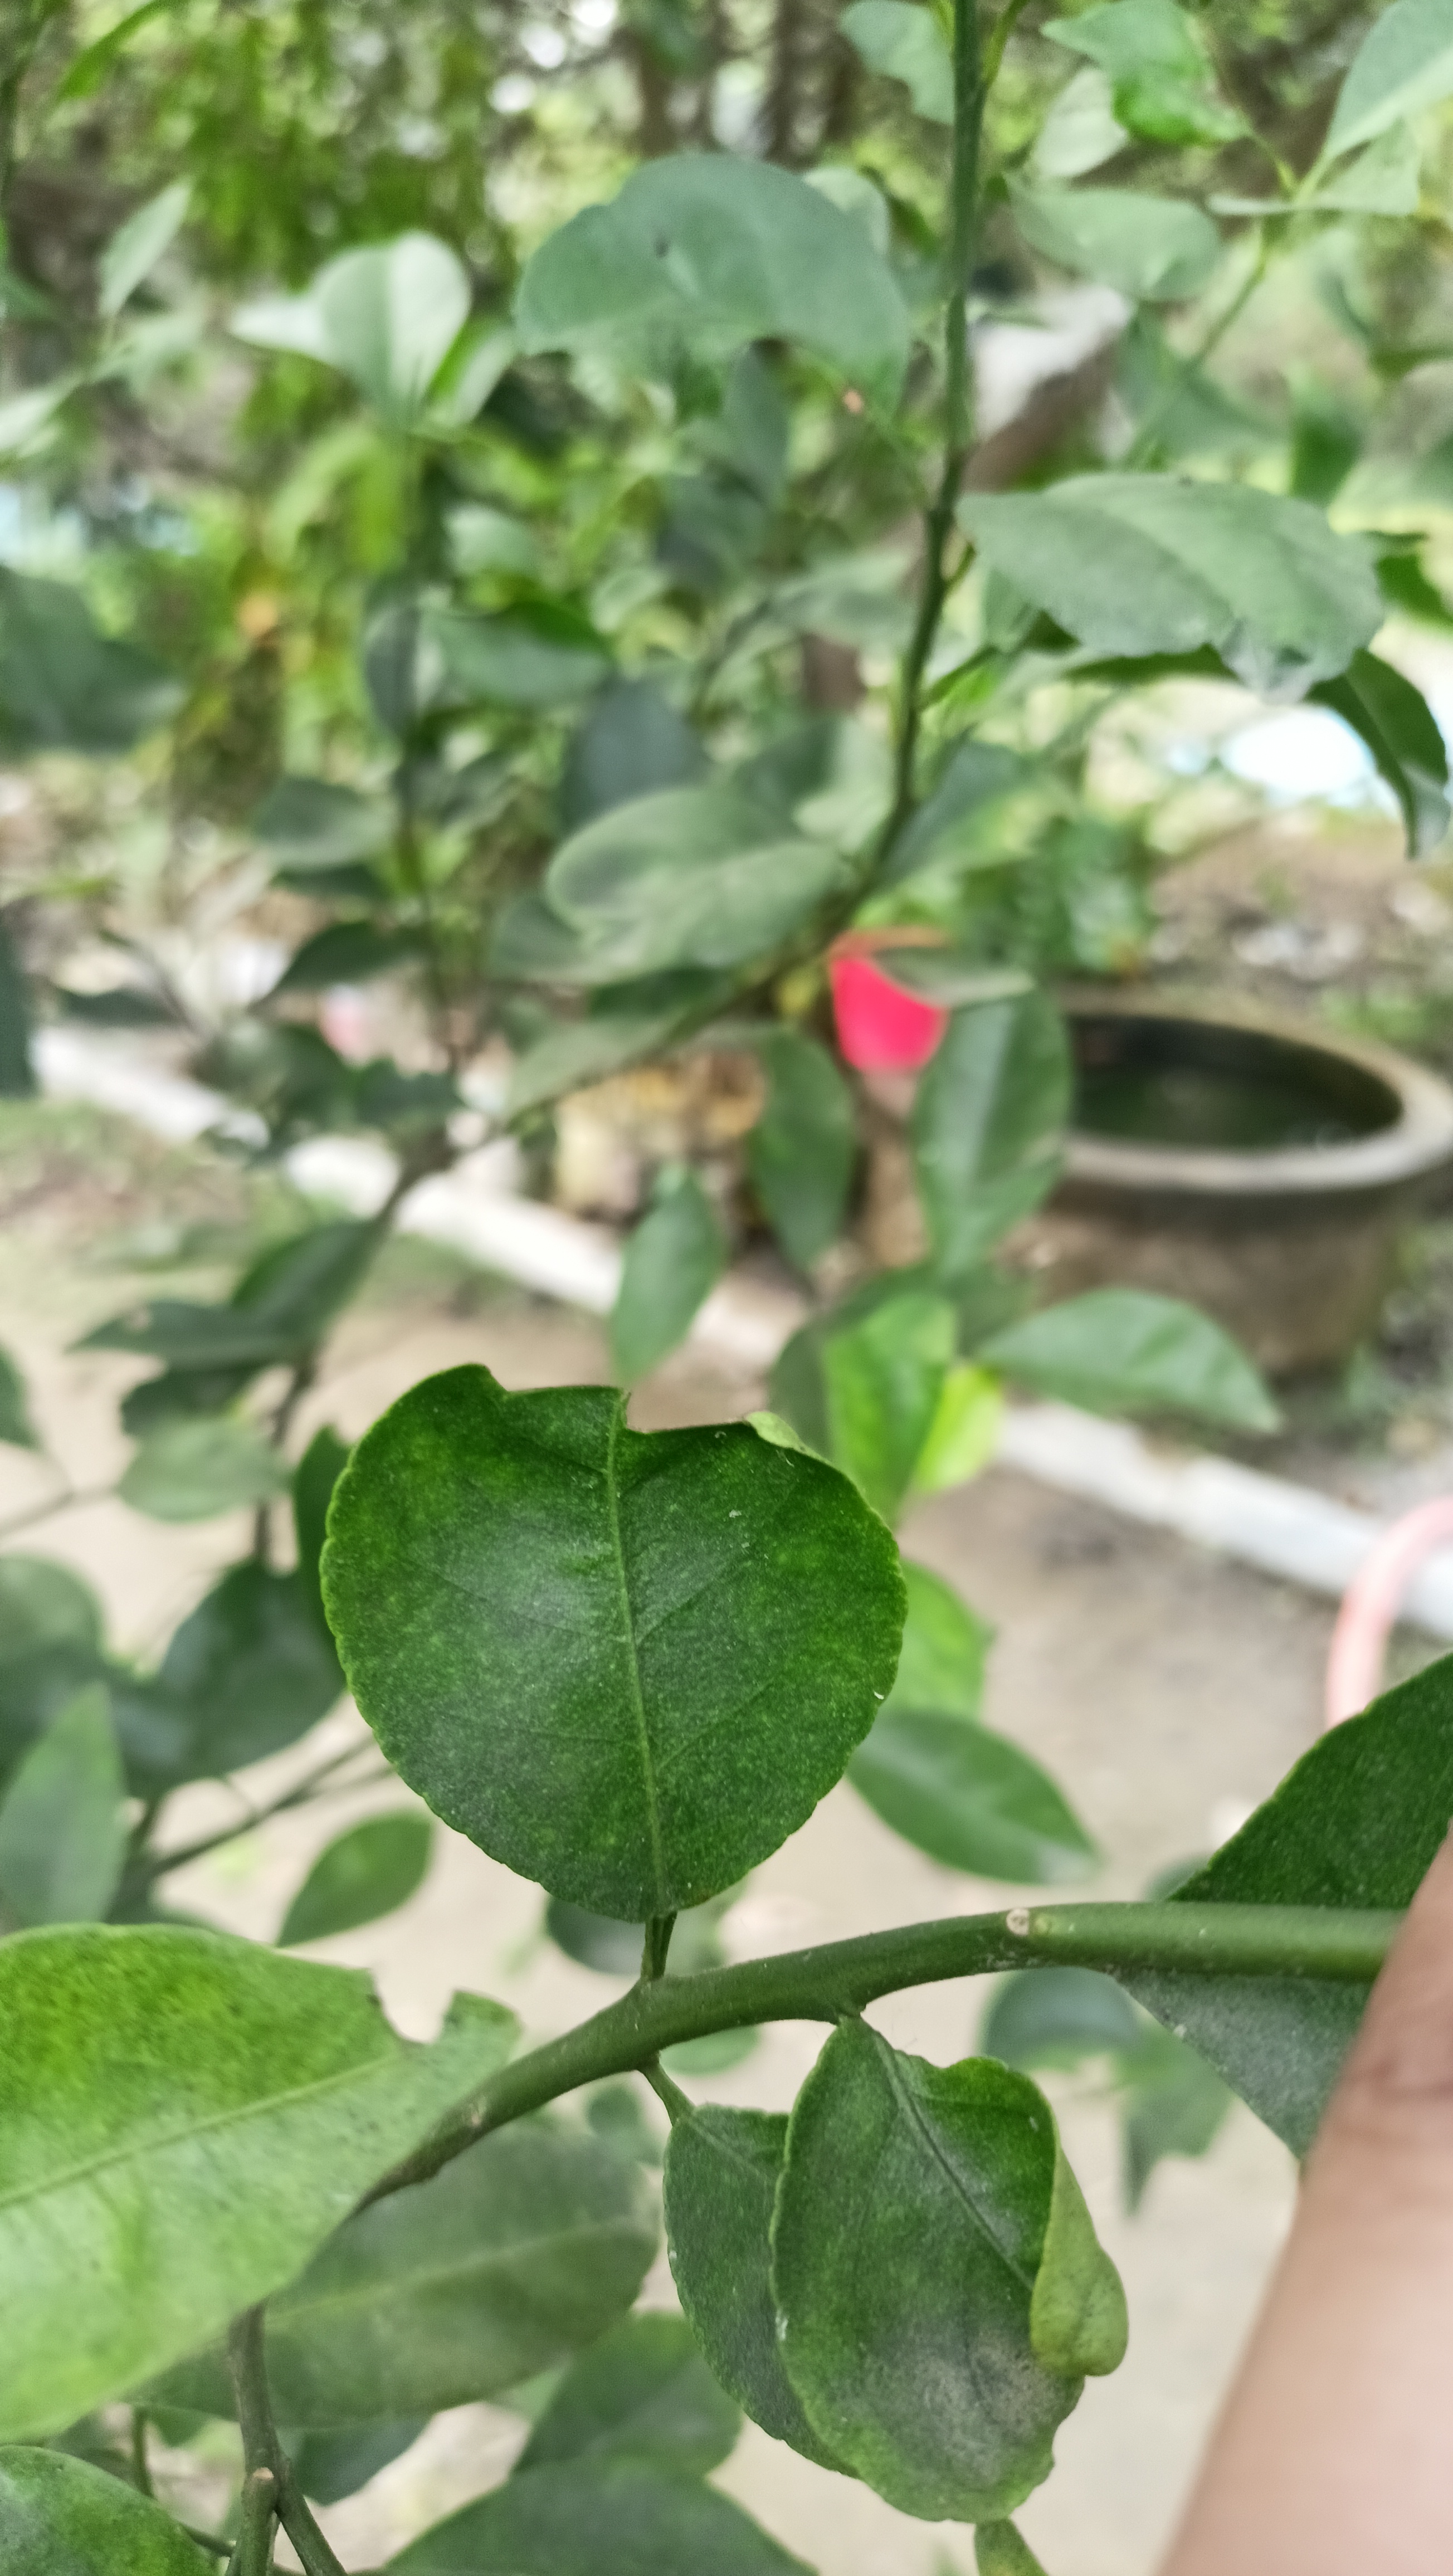
Mandarin leaf variety: China Mishti